Woodville, South Australia

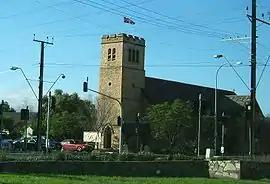
St Margaret's Anglican church

Woodville is a suburb of Adelaide, situated about north-west of the Adelaide city centre. It lies within the City of Charles Sturt. The postcode of Woodville is 5011. Woodville is bound by Cheltenham Parade to the west, Torrens Road to the north, Port Road to the south and Park Street to the east, excluding the area of the former Cheltenham Park Racecourse, now the suburb of St Clair. The population was 2,180 at the 2021 Australian census.